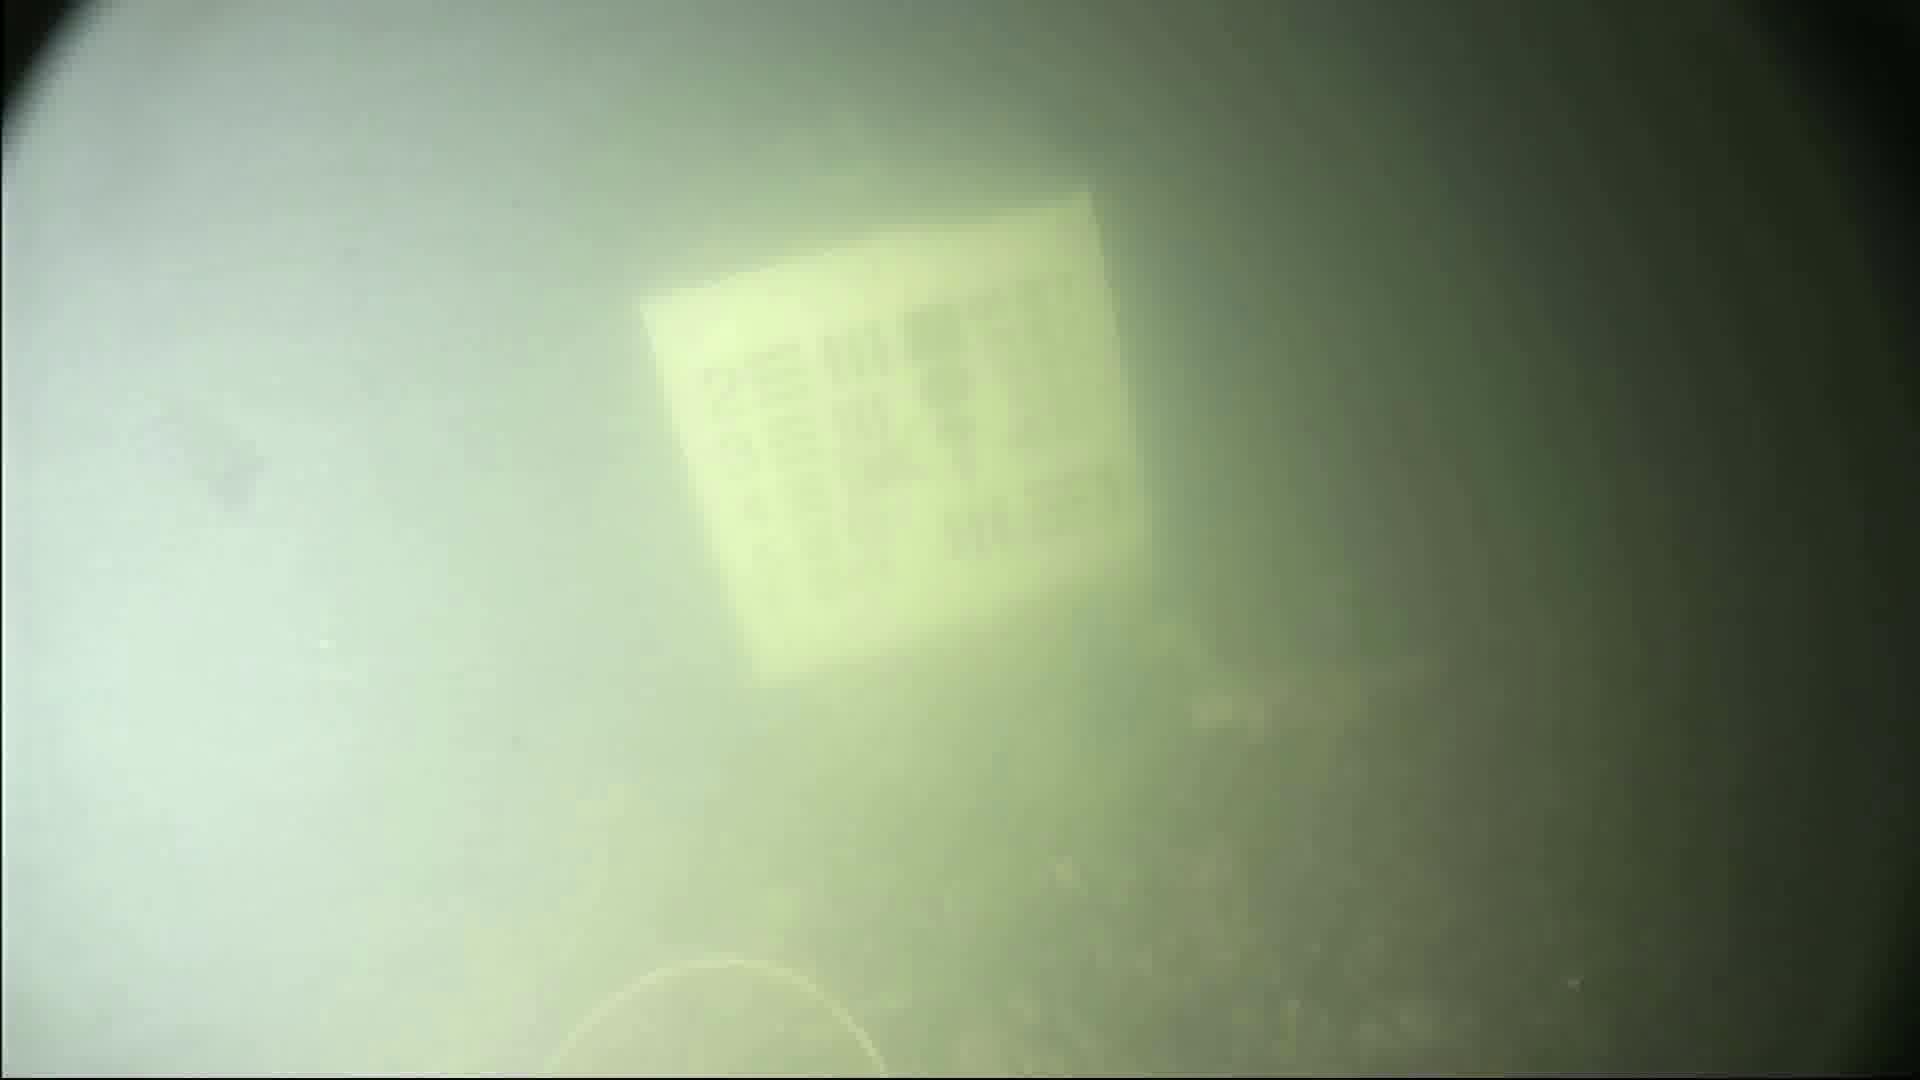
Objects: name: crab